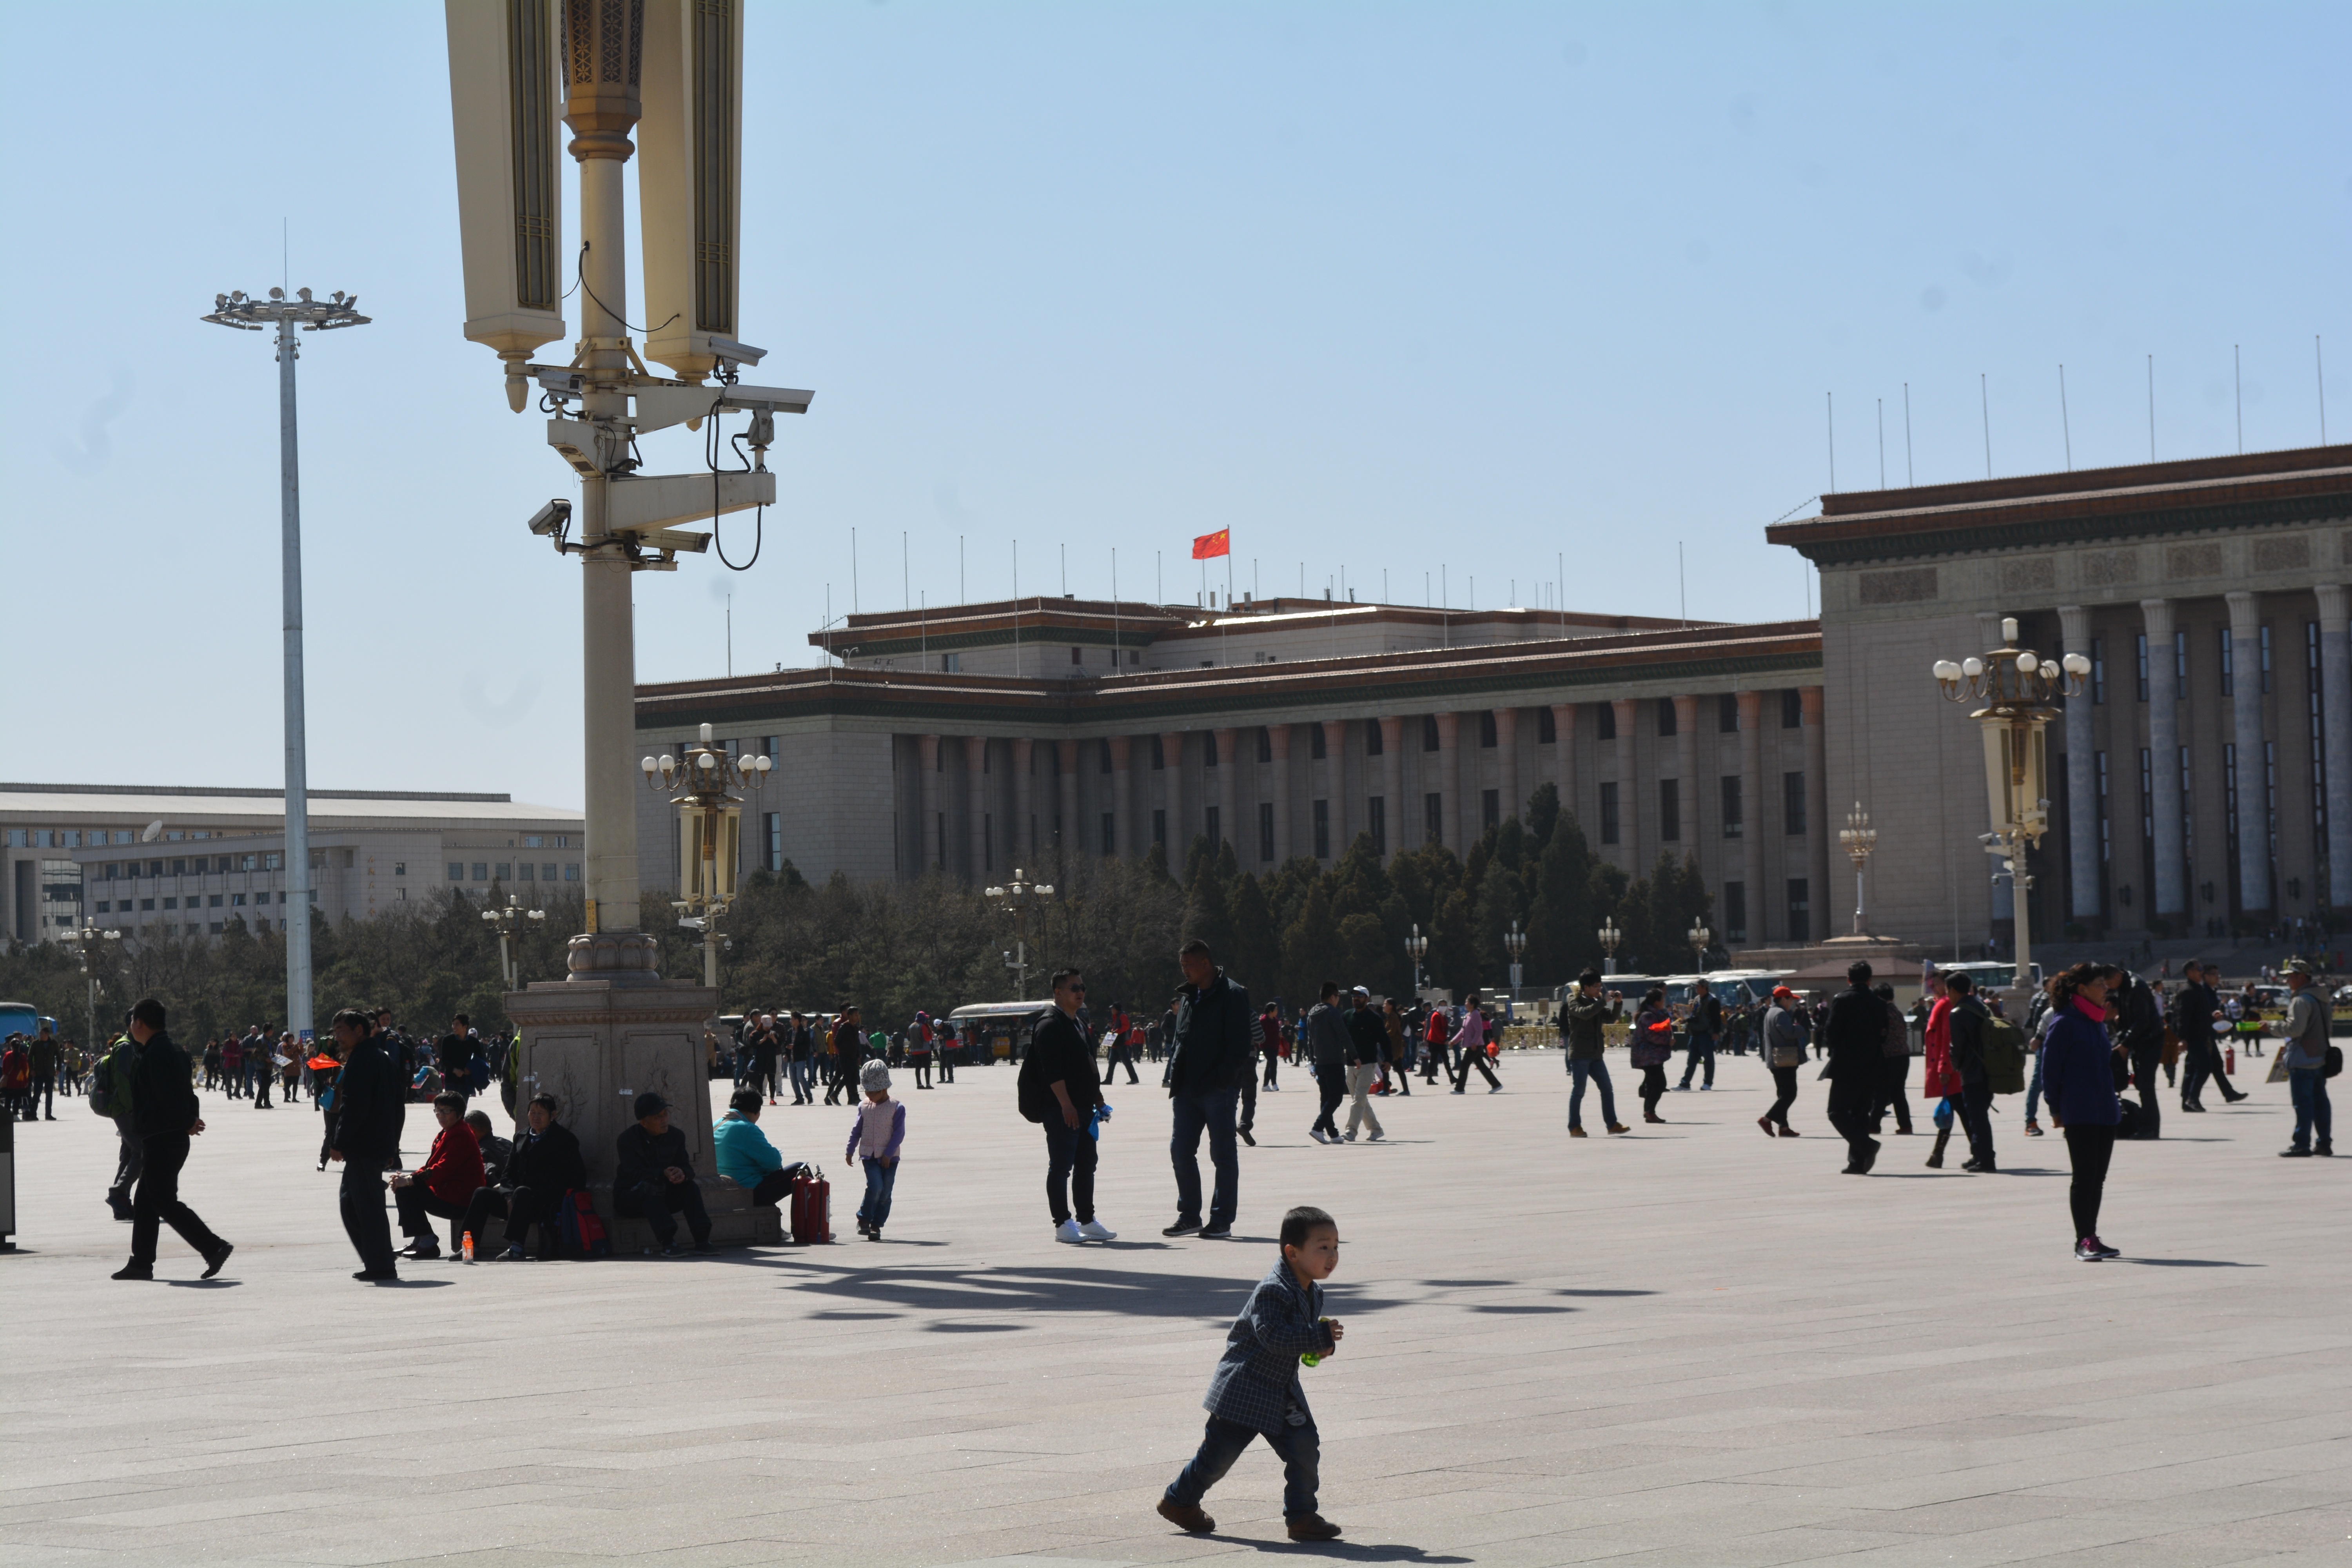
pedestrian, structure, boardwalk, city, walkway, downtown, plaza, town square, ice rink